Stößensee Bridge

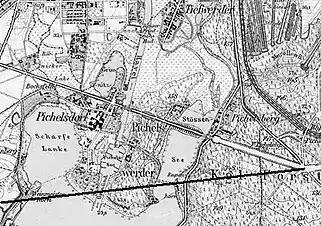
Route of the Heerstraße through the Havel lowlands with a bend at Scholzplatz on a map from around 1910. The lower black line shows the design line (according to Karl Bernhard) with a dead straight continuation without a bend, which would have required bridging the Scharfe Lanke as well.

The bridge was part of the overall Döberitzer Heerstraße project, which was built between 1903 and 1911 as an extension of Kaiserdamm as a direct link from Berlin Palace via the towns of Charlottenburg and Spandau, which were independent until their incorporation into Greater Berlin in 1920, to the Döberitz military training area. The east–west road comprises today's streets Unter den Linden, Straße des 17. Juni, Bismarckstraße, Kaiserdamm, Heerstraße and, after the Berlin city limits, Hamburger Chaussee in Dallgow-Döberitz. The road, built for military reasons, was public from the outset and opened up the western Grunewald forest and Pichelswerder for Berlin excursion traffic.